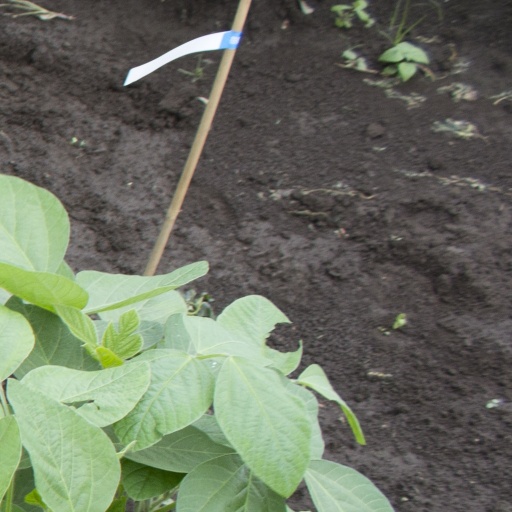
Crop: soybean